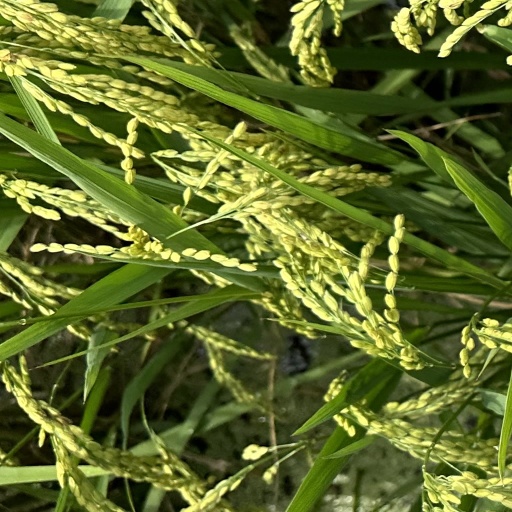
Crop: rice